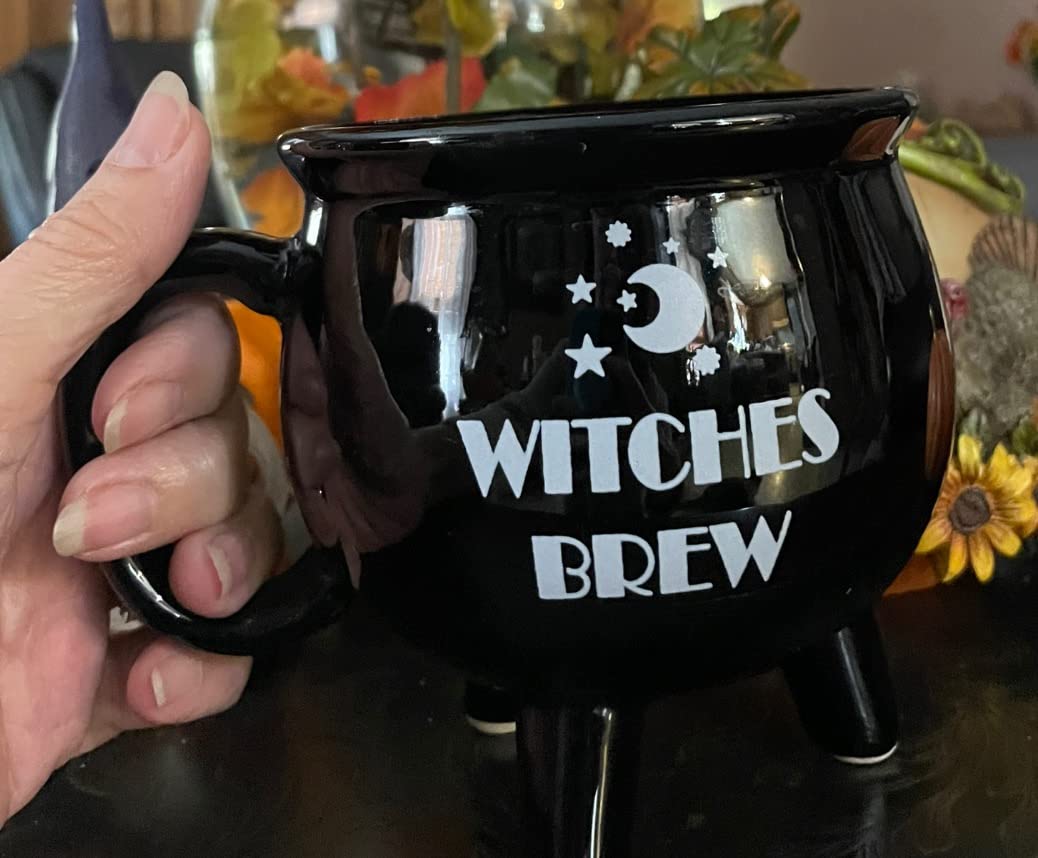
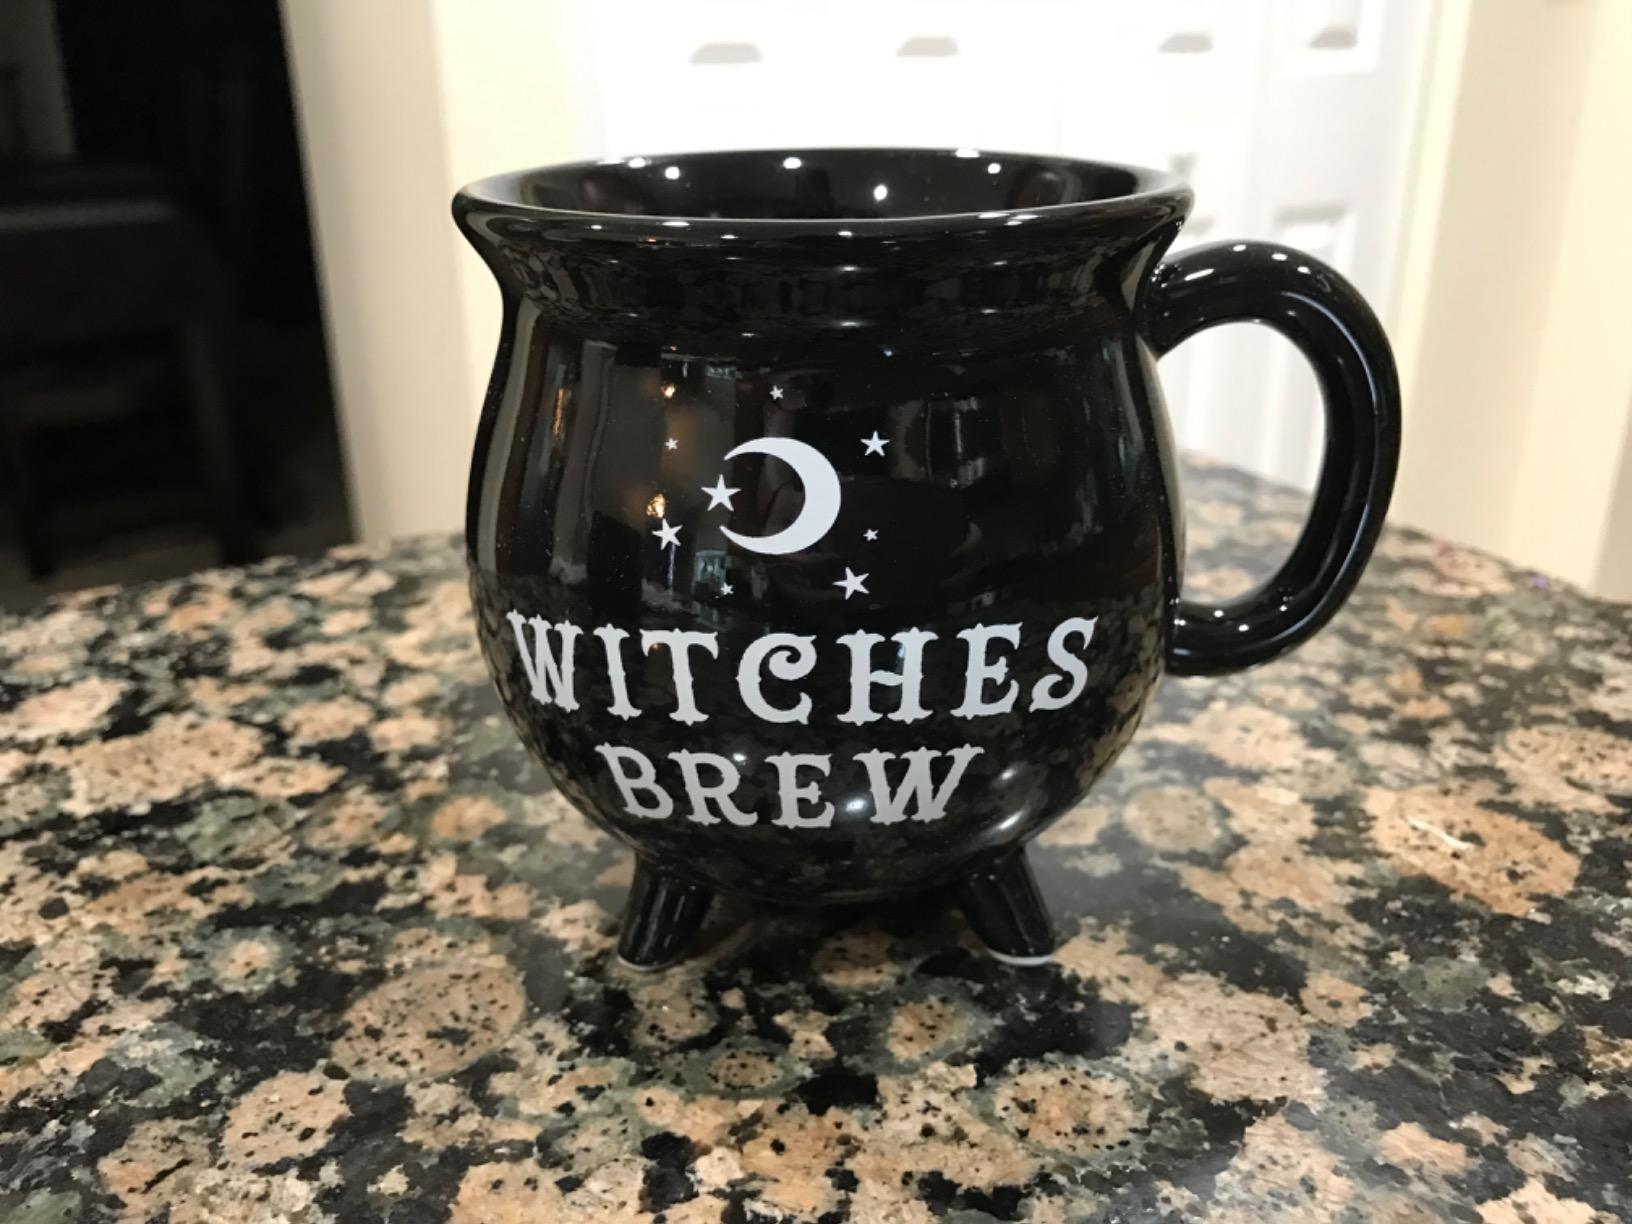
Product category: items_mug
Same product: yes